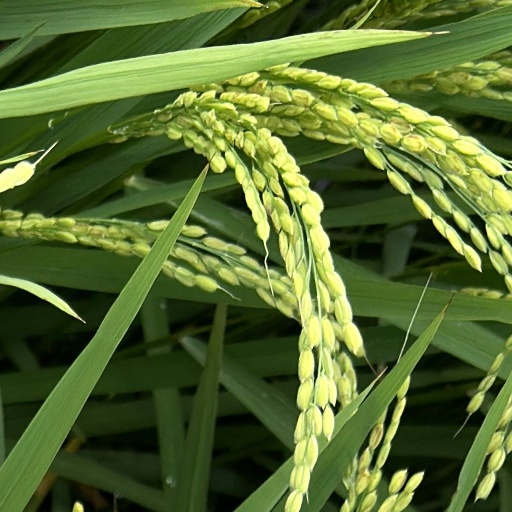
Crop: rice